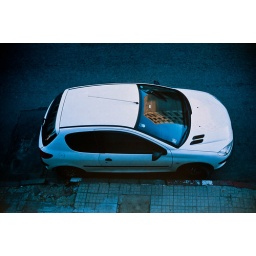
Building in a building in a car